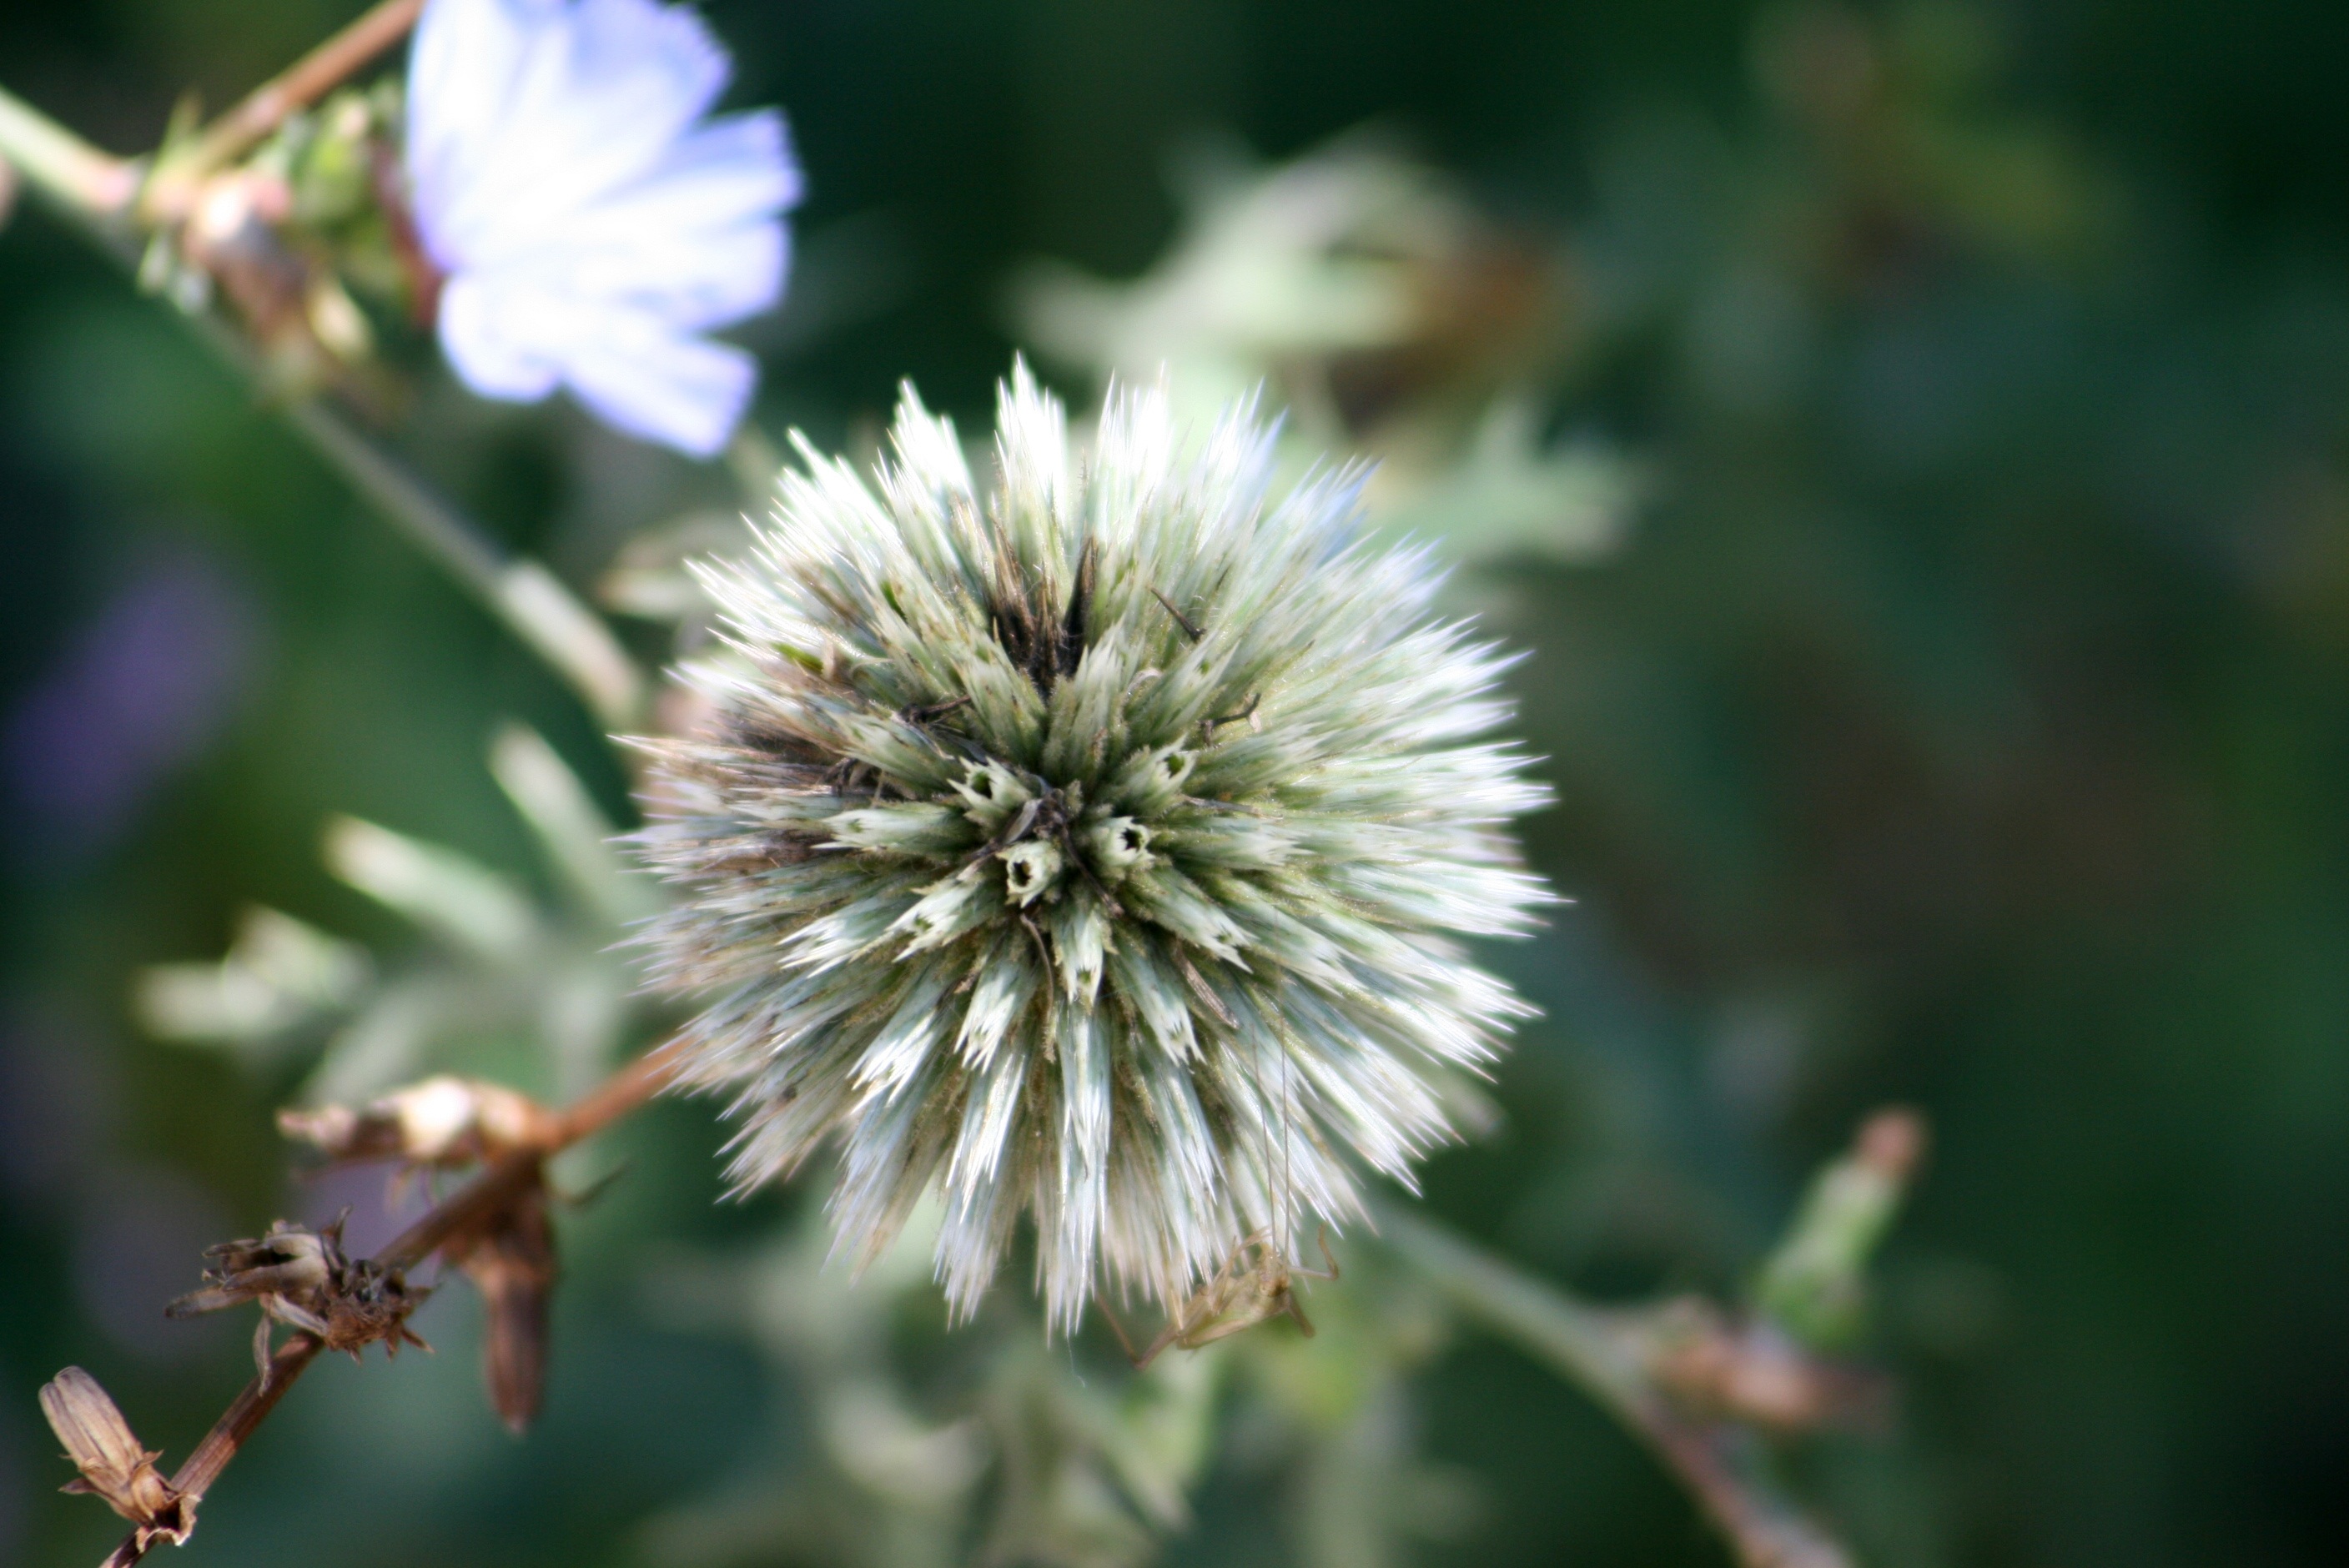
nature, blossom, plant, field, photography, meadow, leaf, flower, petal, botany, flora, wild flower, wildflower, close up, thistle, macro photography, flowering plant, daisy family, agra plant, plant stem, land plant, thorns spines and prickles